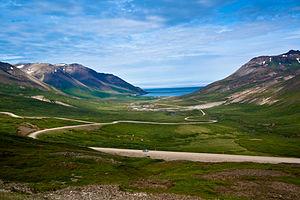
Borgarfjörður eystri est une localité islandaise de la municipalité de Borgarfjarðarhreppur située à l'est de l'île. En 2011, le village comptait 100 habitants.